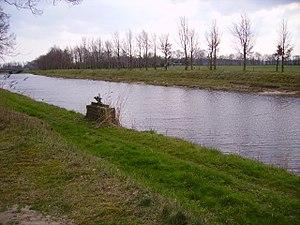
L'Oude Schipbeek est un cours d'eau néerlandais dans la province d'Overĳssel.